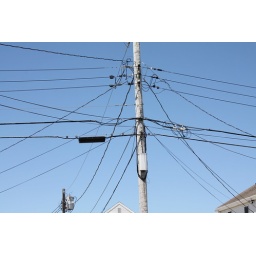
Utility pole in a beach community. Cape Cod, MA